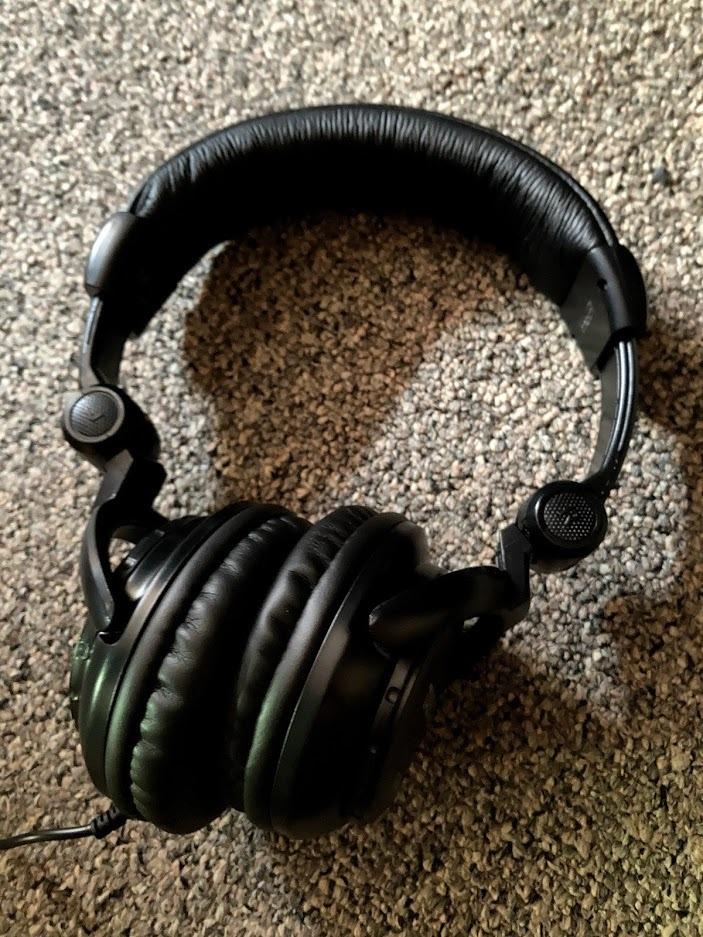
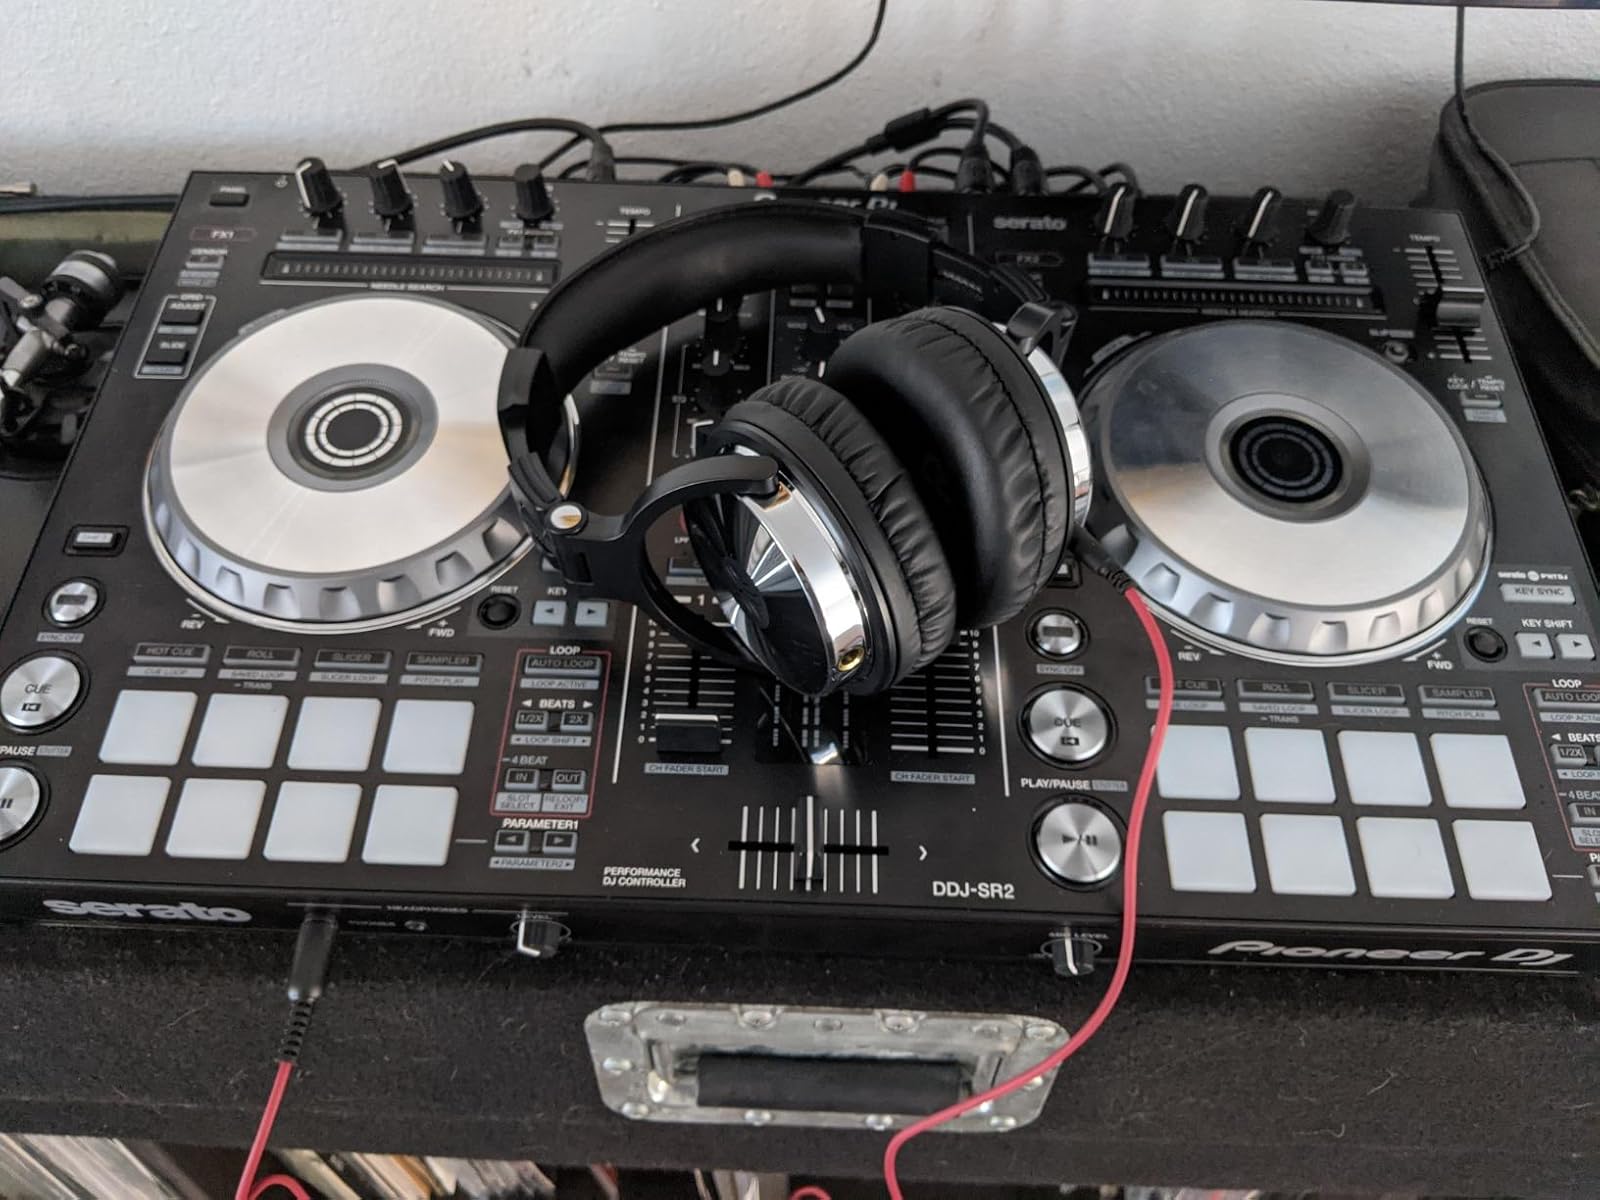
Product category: headphones
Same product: no